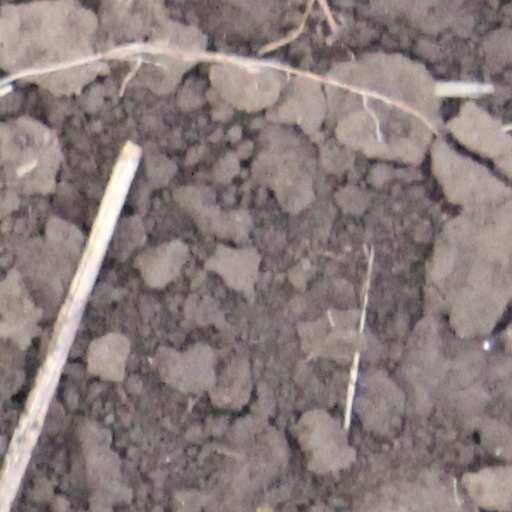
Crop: wheat